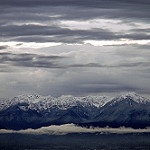
Scene: Outdoor